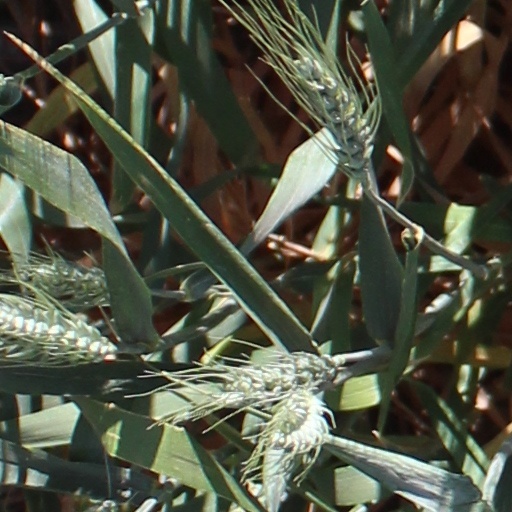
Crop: wheat